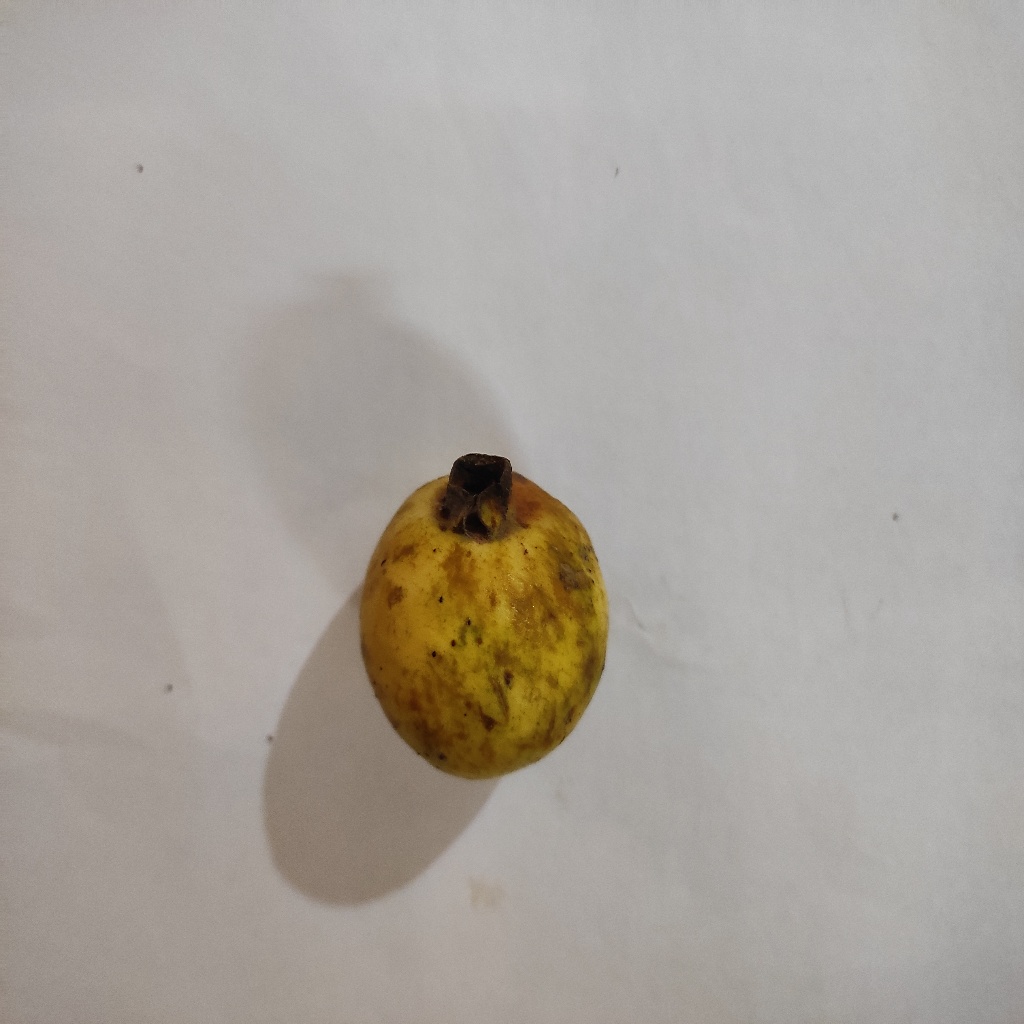
Crop: guava
Quality class: Class_B